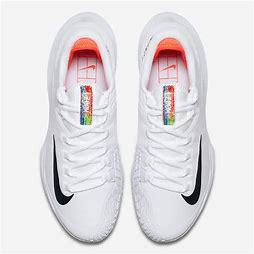
Brand: Nike
Model: Court Air Zoom Zero